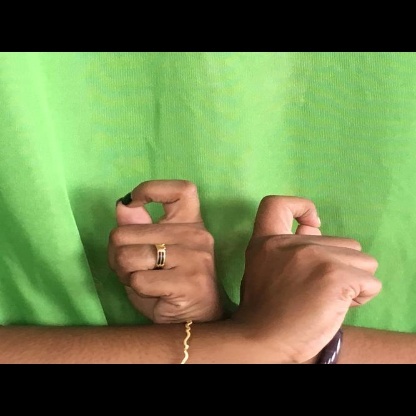
Mudra: Berunda